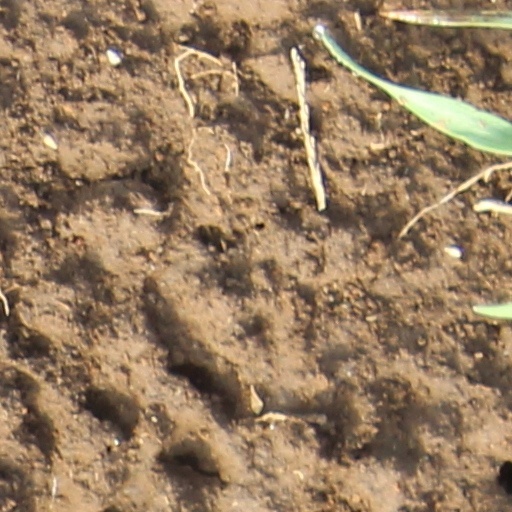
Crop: wheat